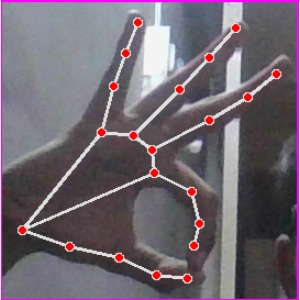
अक्षर: ण